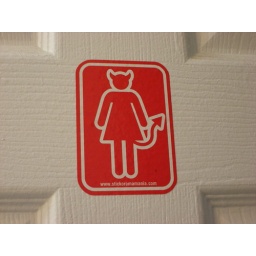
My sister gave this to me in college. It's been on every bathroom door since.